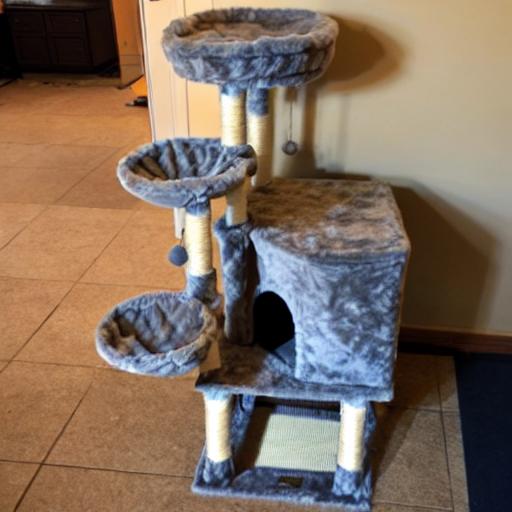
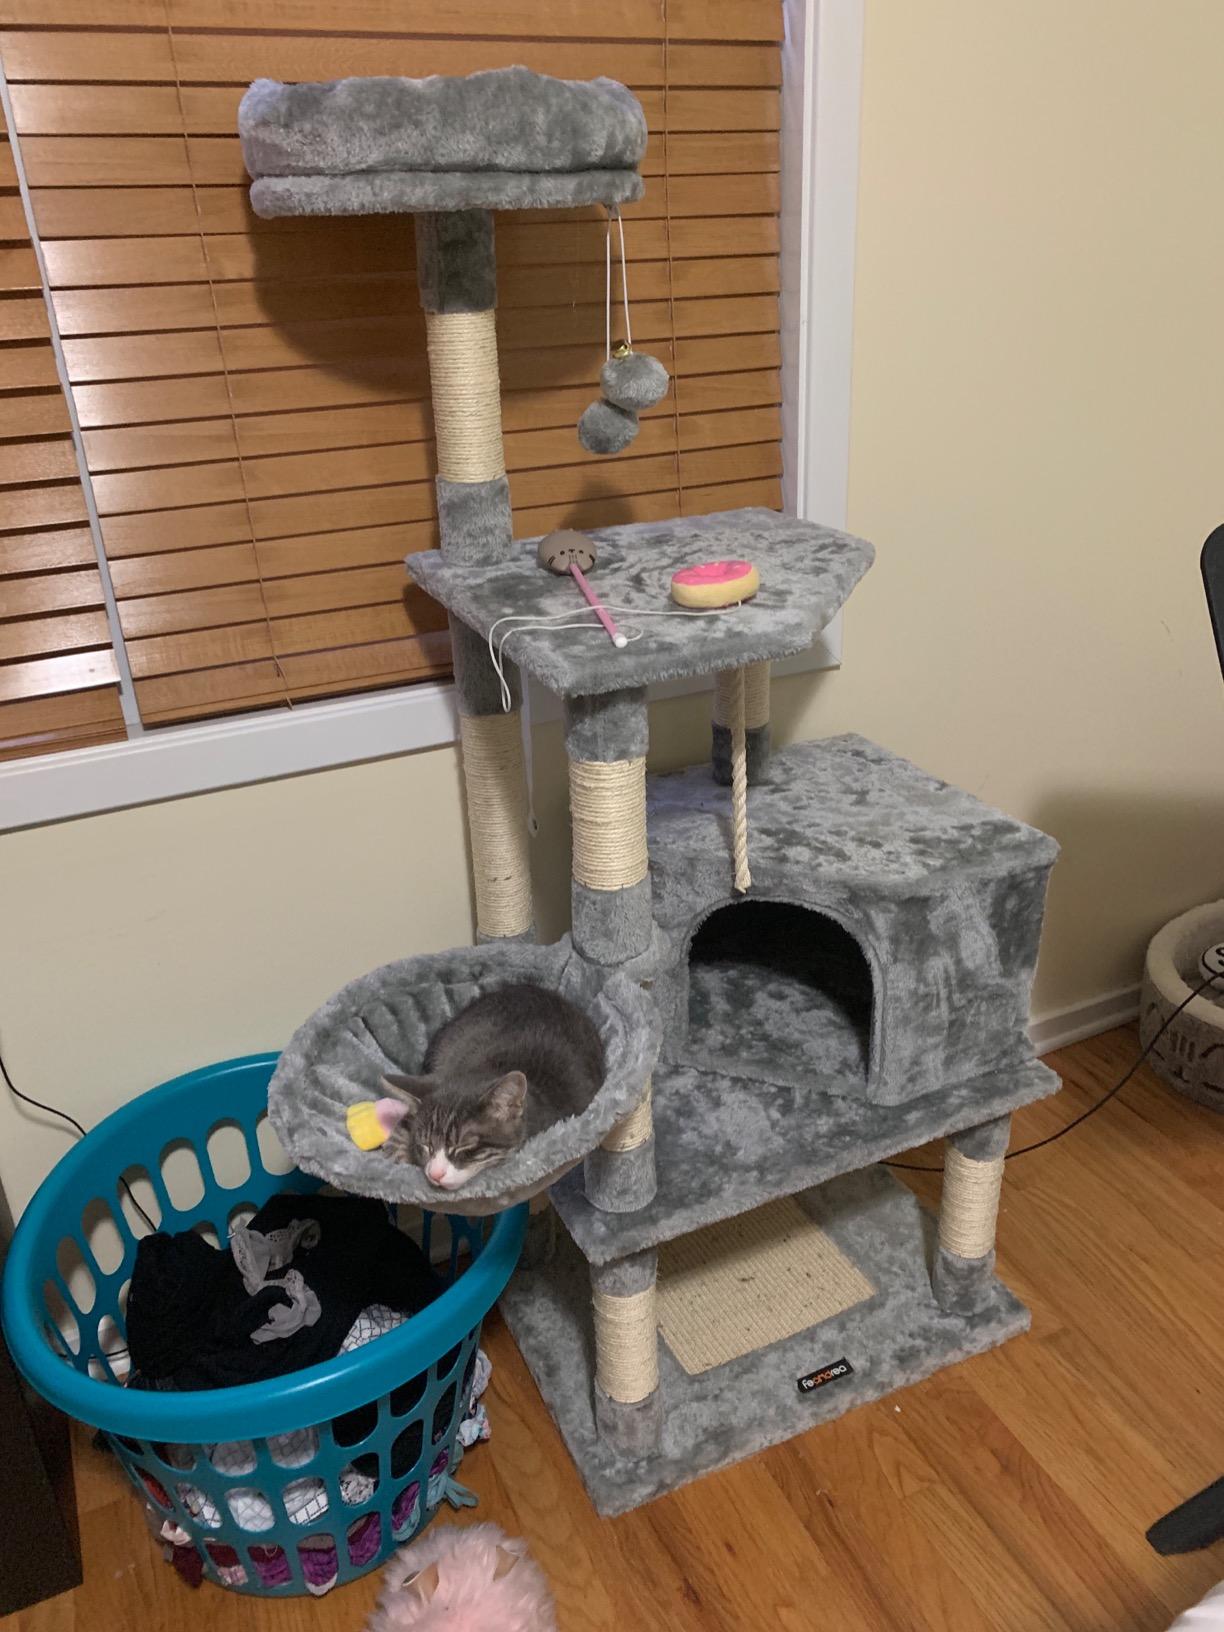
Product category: items_cat tree
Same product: no